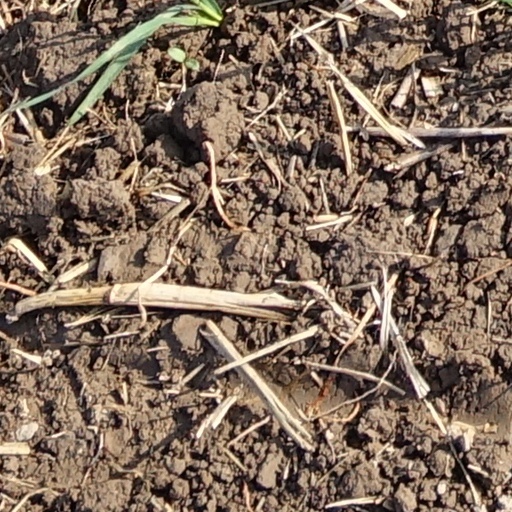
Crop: wheat